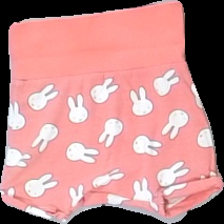
View: front
Type: Shorts
Category: Children
Brand: H&M
Colors: Pink, White
Material: 100% cotton
Pattern: Other
Cut: Regular
Size: 62
Season: All
Stains: Minor
Damage: washed out
Price range: <50
Recommended usage: Export